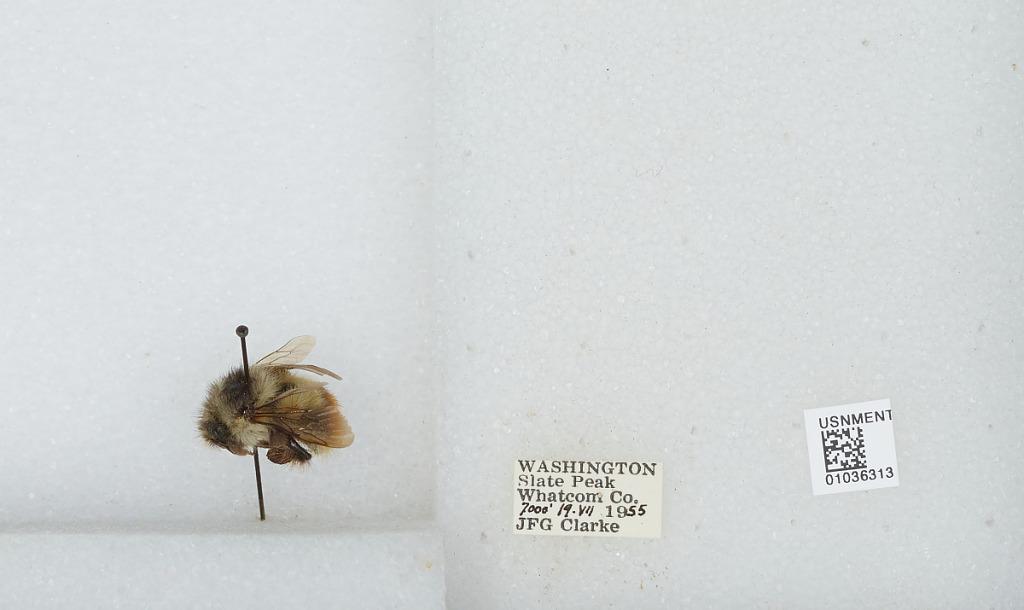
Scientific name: Bombus (Pyrobombus) mixtus Cresson
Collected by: J. Clarke
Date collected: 1955-7-19
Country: United States
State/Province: Washington
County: Whatcom
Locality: Slate Peak
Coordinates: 48.7422, -120.68